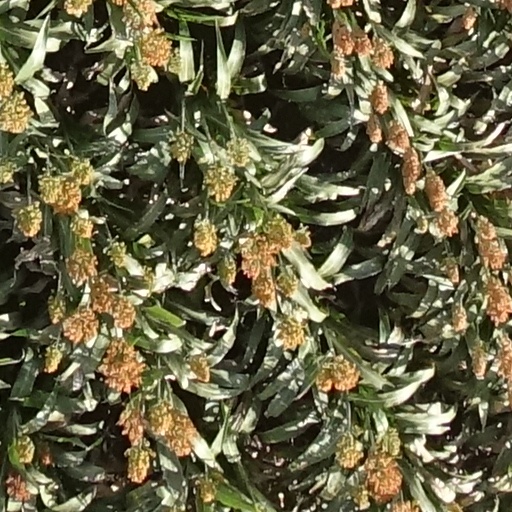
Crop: sorghum